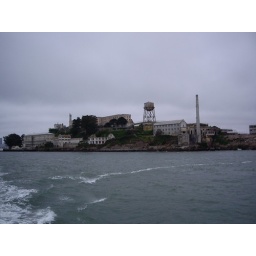
Alcatraz, water tower and electricity station in foreground